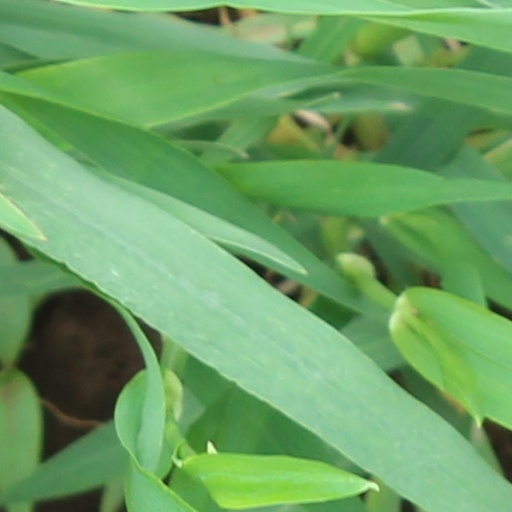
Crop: wheat